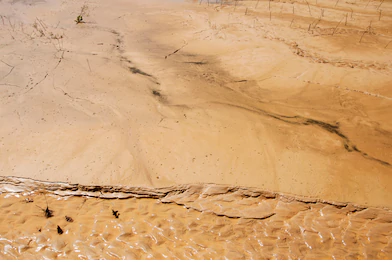
Soil type: Alluvial soil